Tetragrammaton

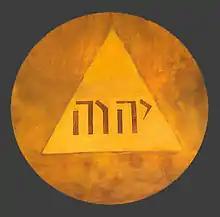
Tetragrammaton by Francisco Goya: "The Name of God", YHWH in triangle, detail from fresco "Adoration of the Name of God", 1772

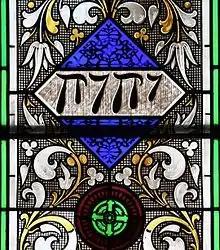
The Tetragrammaton as represented in stained glass in an 1868 Episcopal Church in Iowa

It is assumed that early Jewish Christians inherited from Jews the practice of reading "Lord" where the Tetragrammaton appears in the Hebrew text (and where a few Greek manuscripts use it in the midst of their Greek translation). Gentile Christians, primarily non-Hebrew speaking and using Greek Scripture texts, may have read Κύριος ("Lord"), as in the Greek text of the New Testament and in their copies of the Greek Old Testament. This practice continued into the Latin Vulgate where "Dominus" ("Lord") represented the Tetragrammaton in the Latin text. At the Reformation, the Luther Bible used all-caps "HERR" ("Lord") in the German text of the Old Testament to represent the Tetragrammaton.